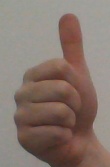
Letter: aleff